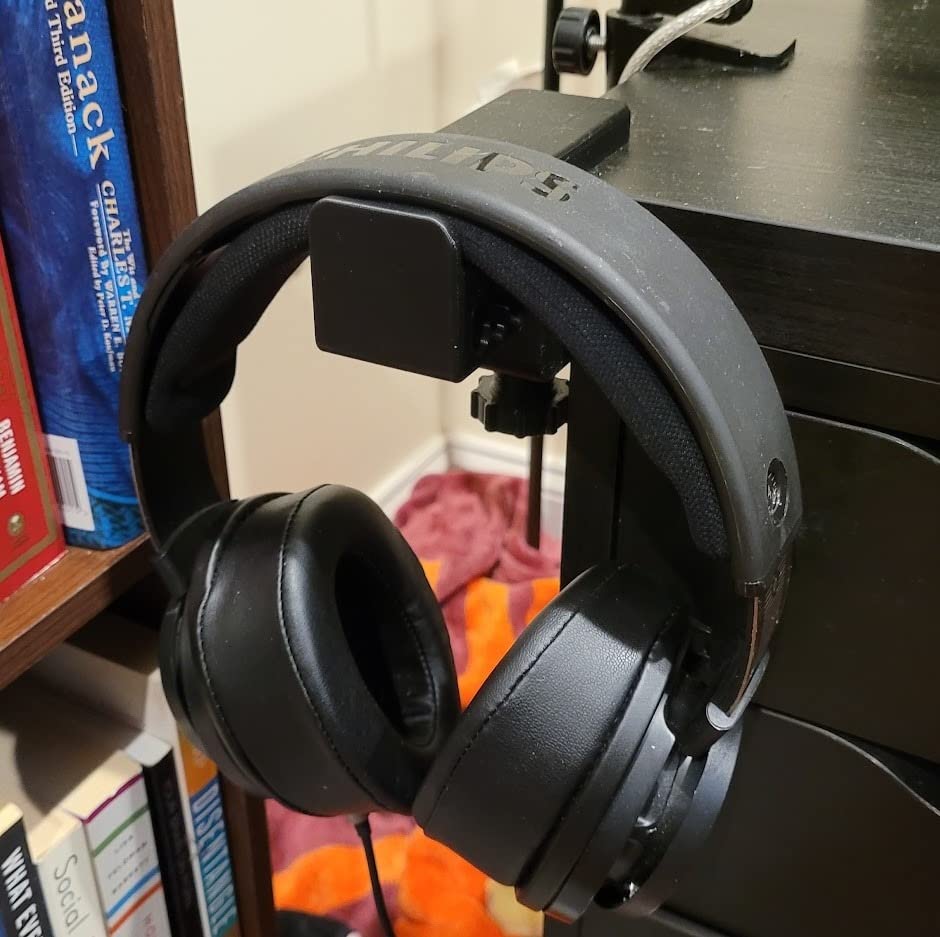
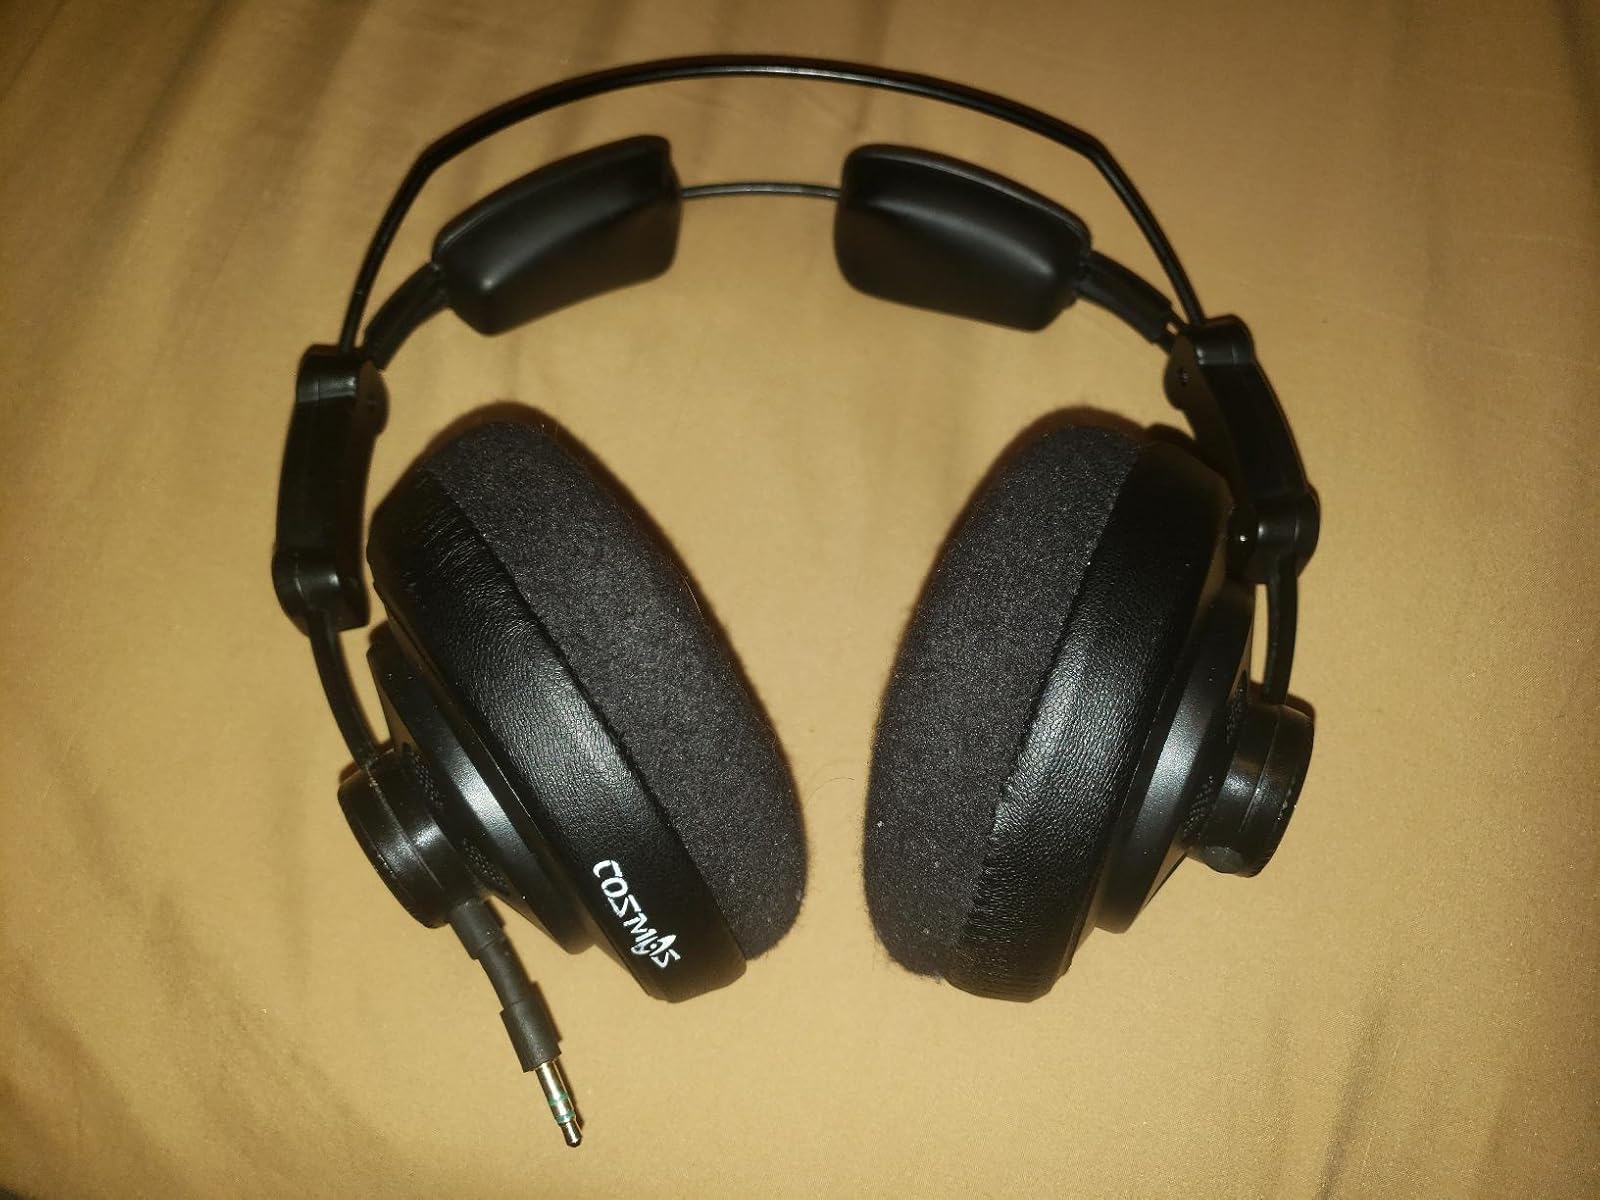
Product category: headphones
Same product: no